African bush elephant

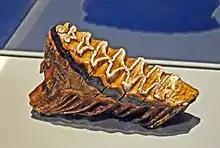
Molar of an adult African bush elephant

Both sexes have large, curved, maxillary incisors known as tusks that continue growing throughout their lives. In the wild, a large percentage of elephants experience a tusk fracture, although this is more prevalent in captivity. A tusk fracture of any sort usually results in serious infections, as the pulp is exposed to the elements. The tusks erupt when they are 1–3 years old. Tusks grow from deciduous teeth known as tushes that develop in the upper jaw and consist of a crown, root and pulpal cavity, which are completely formed soon after birth. Tushes reach a length of .